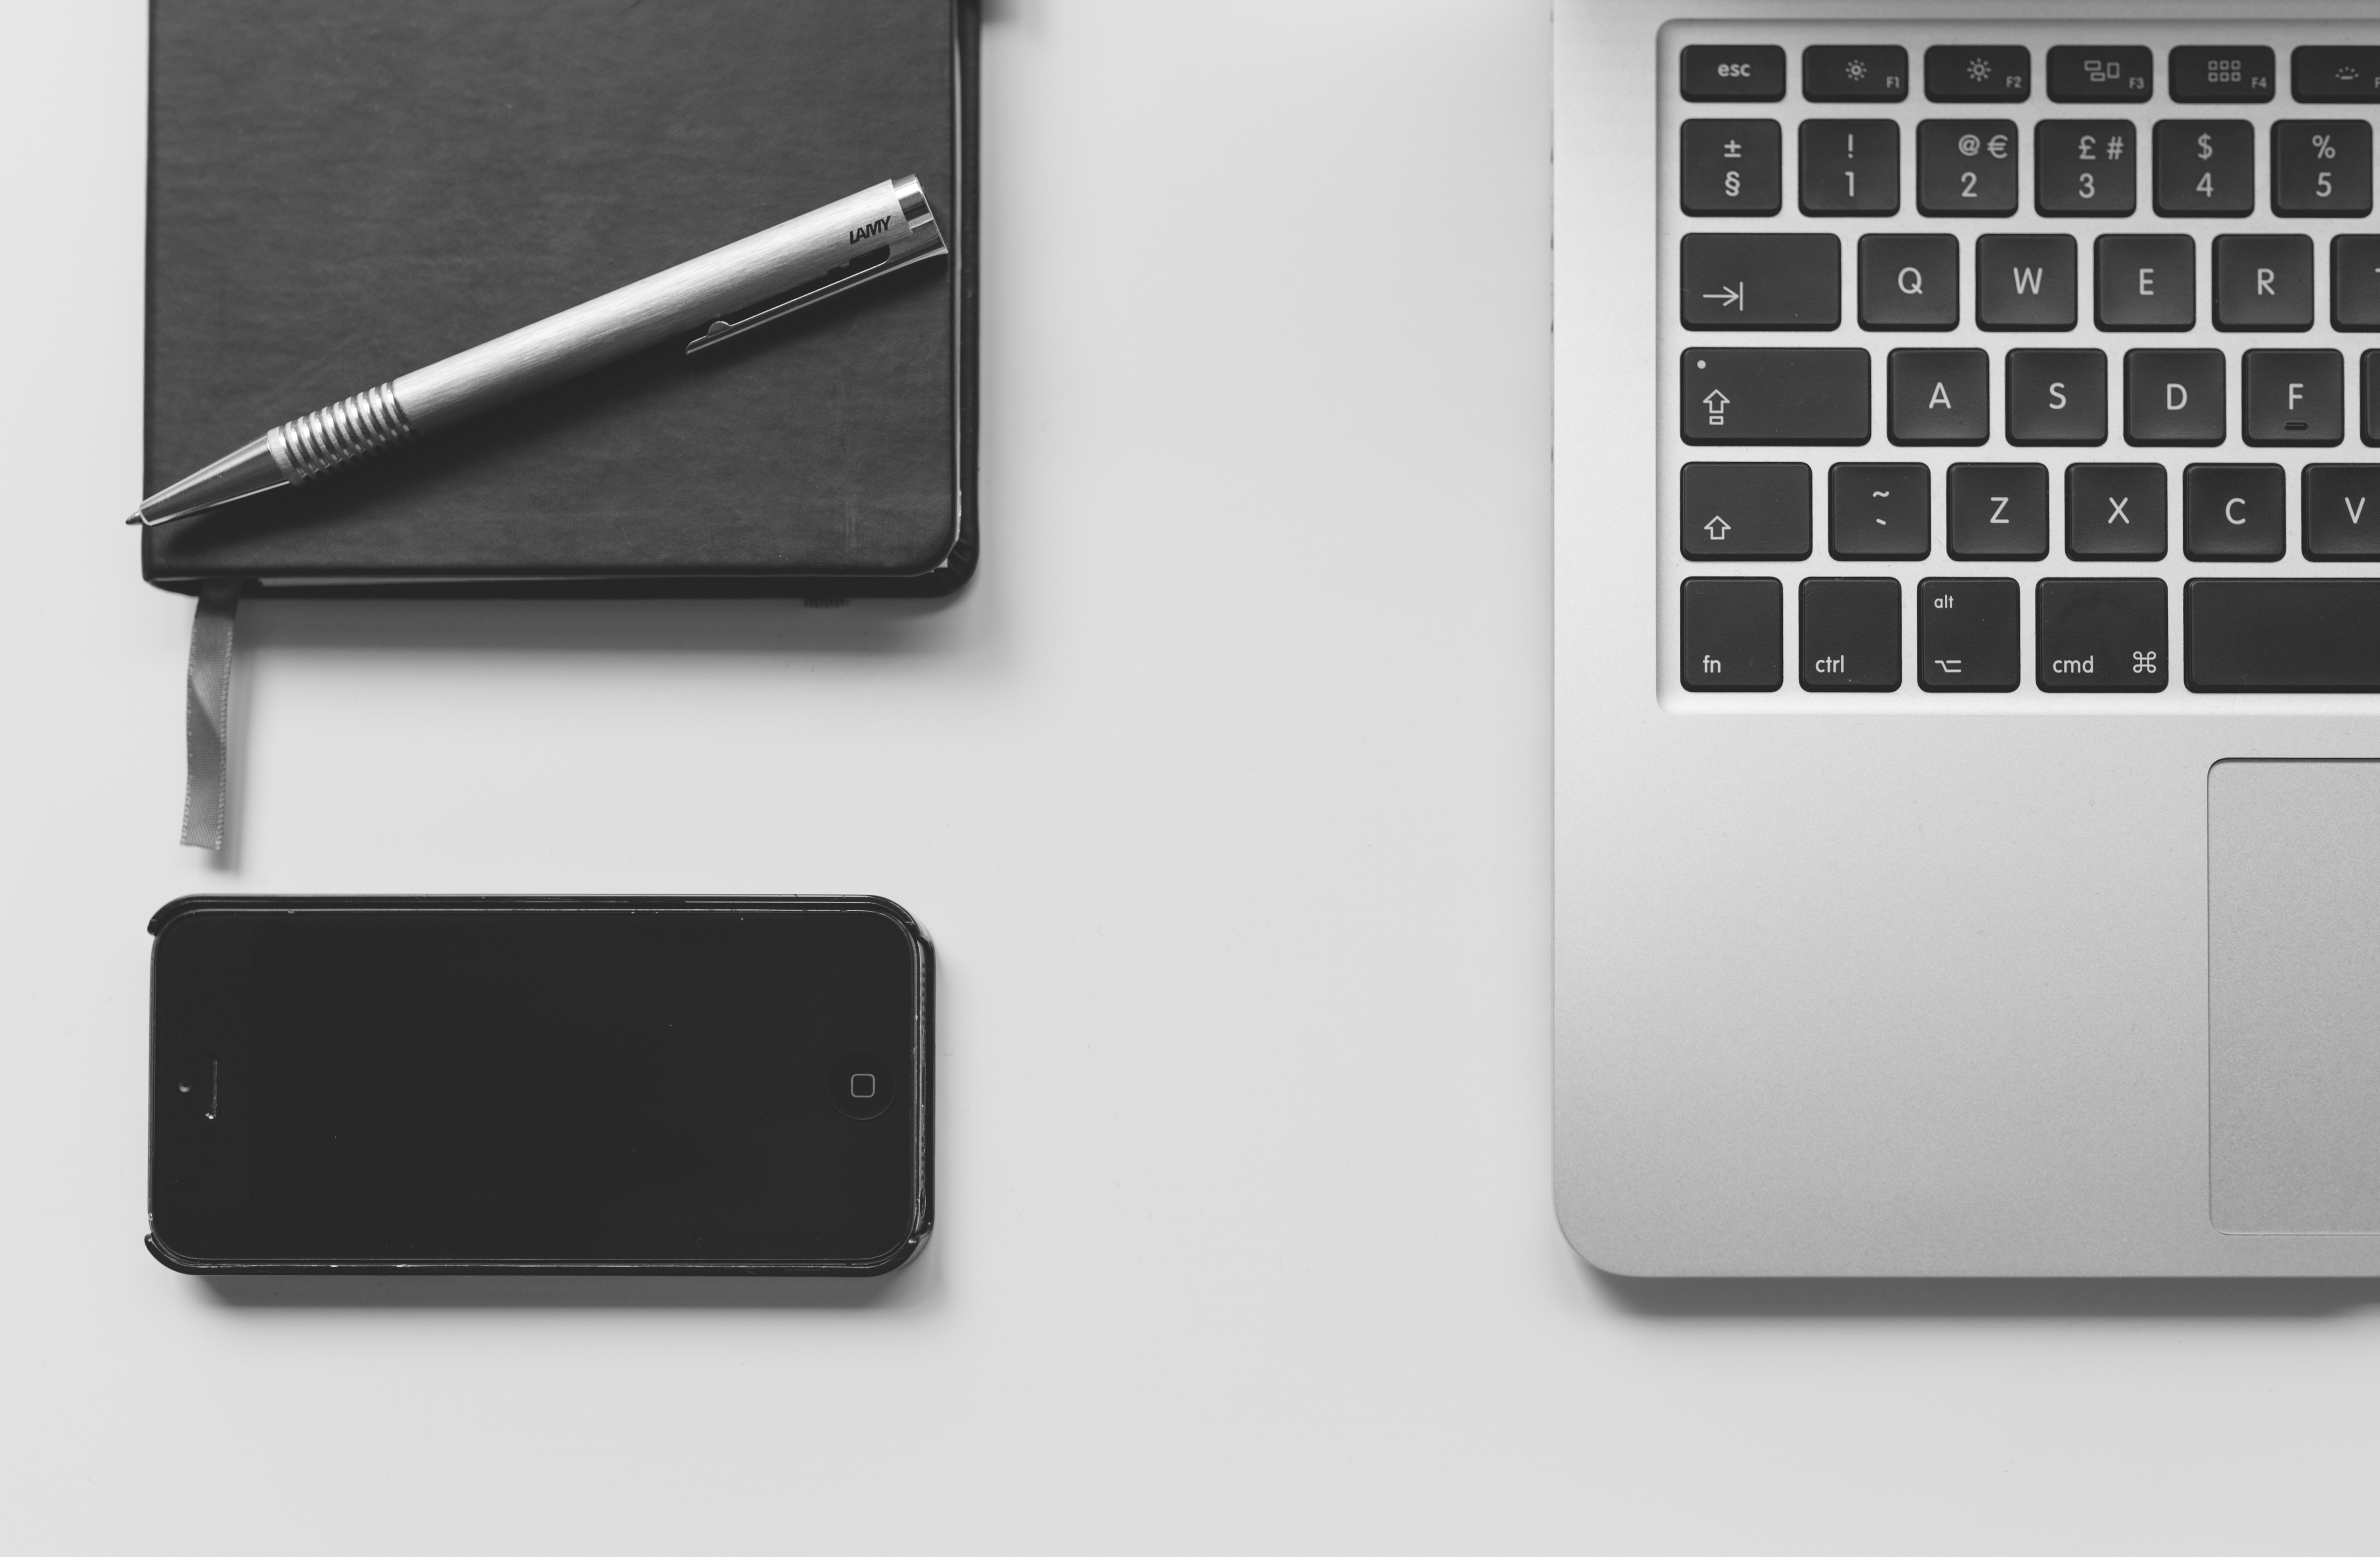
laptop, iphone, desk, notebook, computer, smartphone, macbook, mobile, working, keyboard, technology, pen, home, business, coding, blogging, brand, freelance, multimedia, computer keyboard, electronic device, copywriting